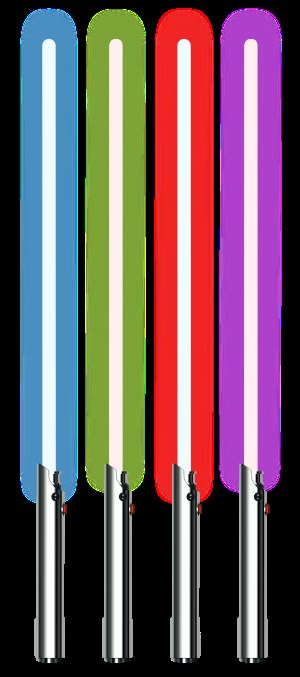
Lyssværd
Fire fiktive lyssværd, der viser de fire "officielle" farver, som er anvendt i filmene: Blå, grøn, rød og lilla.
Et lyssværd er et våben der findes i Star Wars-universet. Det anvendes typisk af jedier – gode som onde. Alle padawans får som regel et lyssværd på deres første dag, og ved slutningen af deres jedi-uddannelse skal de være i stand til at bygge deres eget sværd, som en prøve på deres evner indenfor Kraften. Lyssværdets energikilde er nogle specielle krystaller, og det er nødvendigt at kunne mærke Kraften i krystallerne for at kunne orientere dem rigtigt.